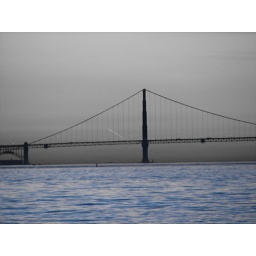
view of the golden gate bridge from treasure island. - color edit's made within camera